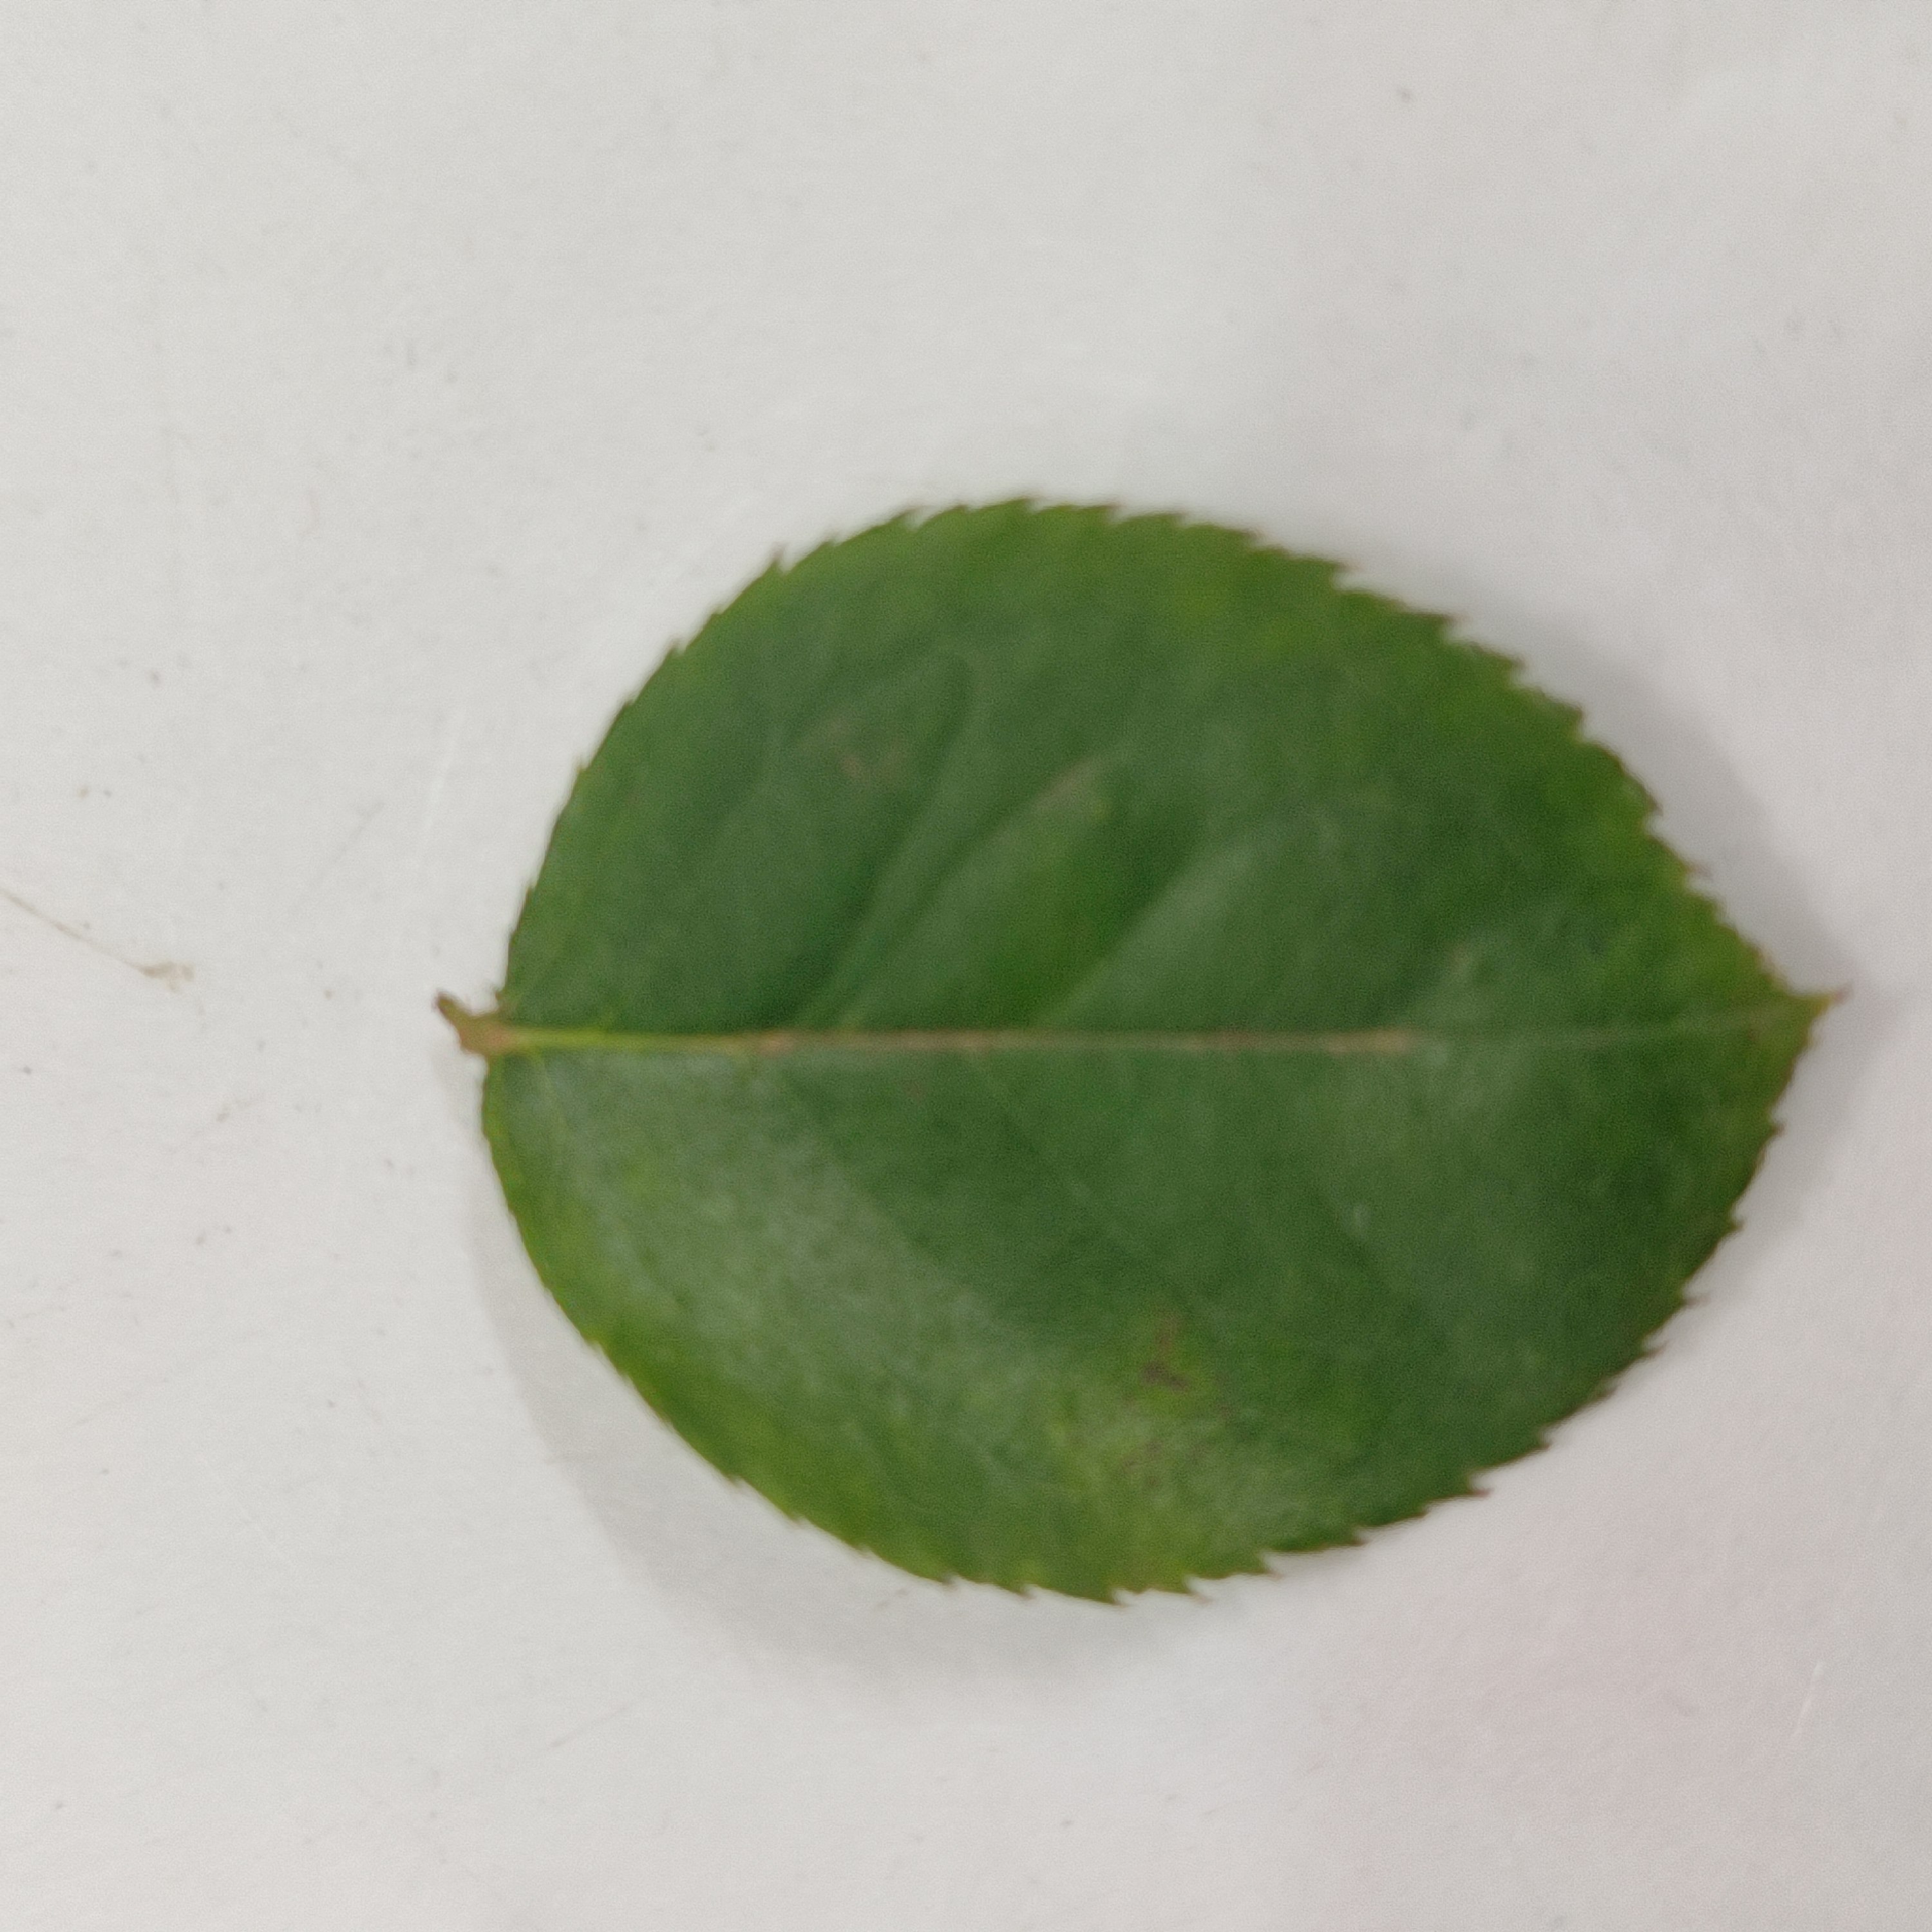
Label: Healthy Leaf